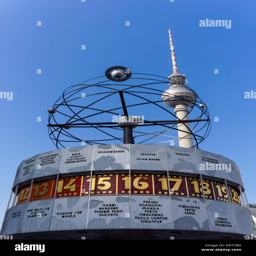
invention and the tv tower